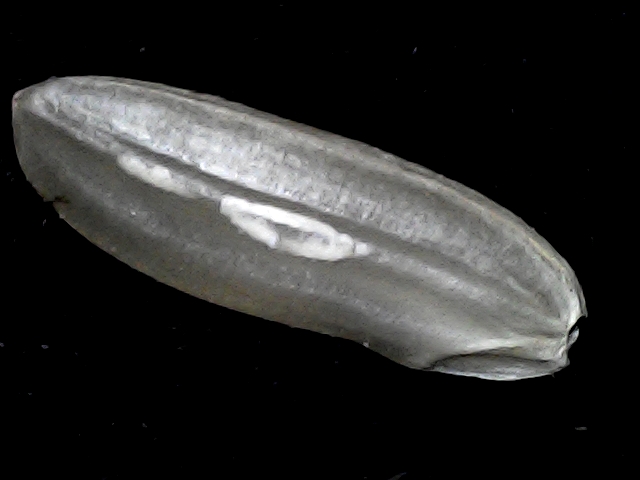
Rice variety: BD72